Haiti at the 2016 Summer Paralympics

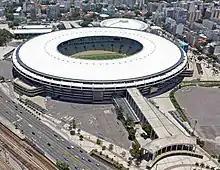
The Maracanã Stadium, where Santerre competed in shot put competitions.

Jean Indris Santerre, a computer technician whose left leg was amputated three days after the 2010 Haiti earthquake and has had to use a prosthetic leg since, was the sole para-athlete to represent Haiti at the Rio Summer Paralympics and was 46 years old at the time of the Games. He qualified for the Paralympics by the IPC issuing him a wild card as his personal best of six metres did not merit him automatic qualification and trained for four hours per day for three mornings per week with an $8,000 budget in the run-up to the Games. Santerre is a F58 classified athletes competing in a wheelchair as those with one leg are considered suitable for the category. He spoke of his hope that he would improve on his personal best, and vowed to perform to the best of his ability. Santerre was scheduled to compete in the men's F57 shot put competition held at the Maracanã Stadium on 17 September but was unable to start the event for unknown reasons.